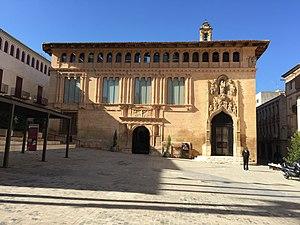
Façade de style Renaissance.
Xàtiva, en valencien et officiellement, est une commune d'Espagne de la province de Valence dans la Communauté valencienne. Elle est le chef-lieu de la comarque de la Costera. Elle est située dans la zone à prédominance linguistique valencienne.